Hugo Diemer

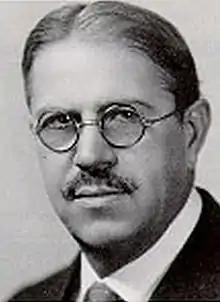

Hugo Diemer (November 18, 1870 – March 3, 1939) was an American engineer, management consultant, and professor at the Penn State University, who in 1910 published the first industrial engineering textbook: "Factory Organization and Administration".